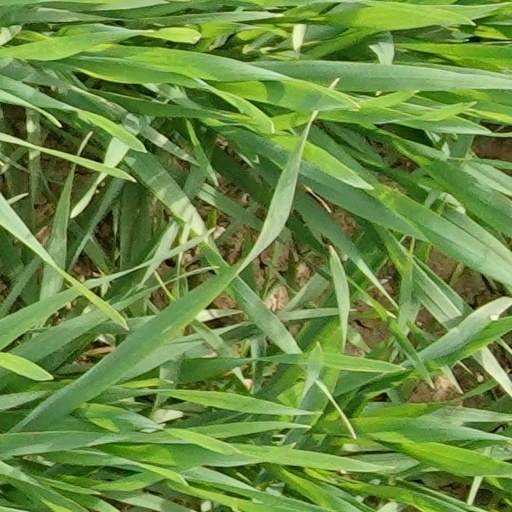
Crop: wheat